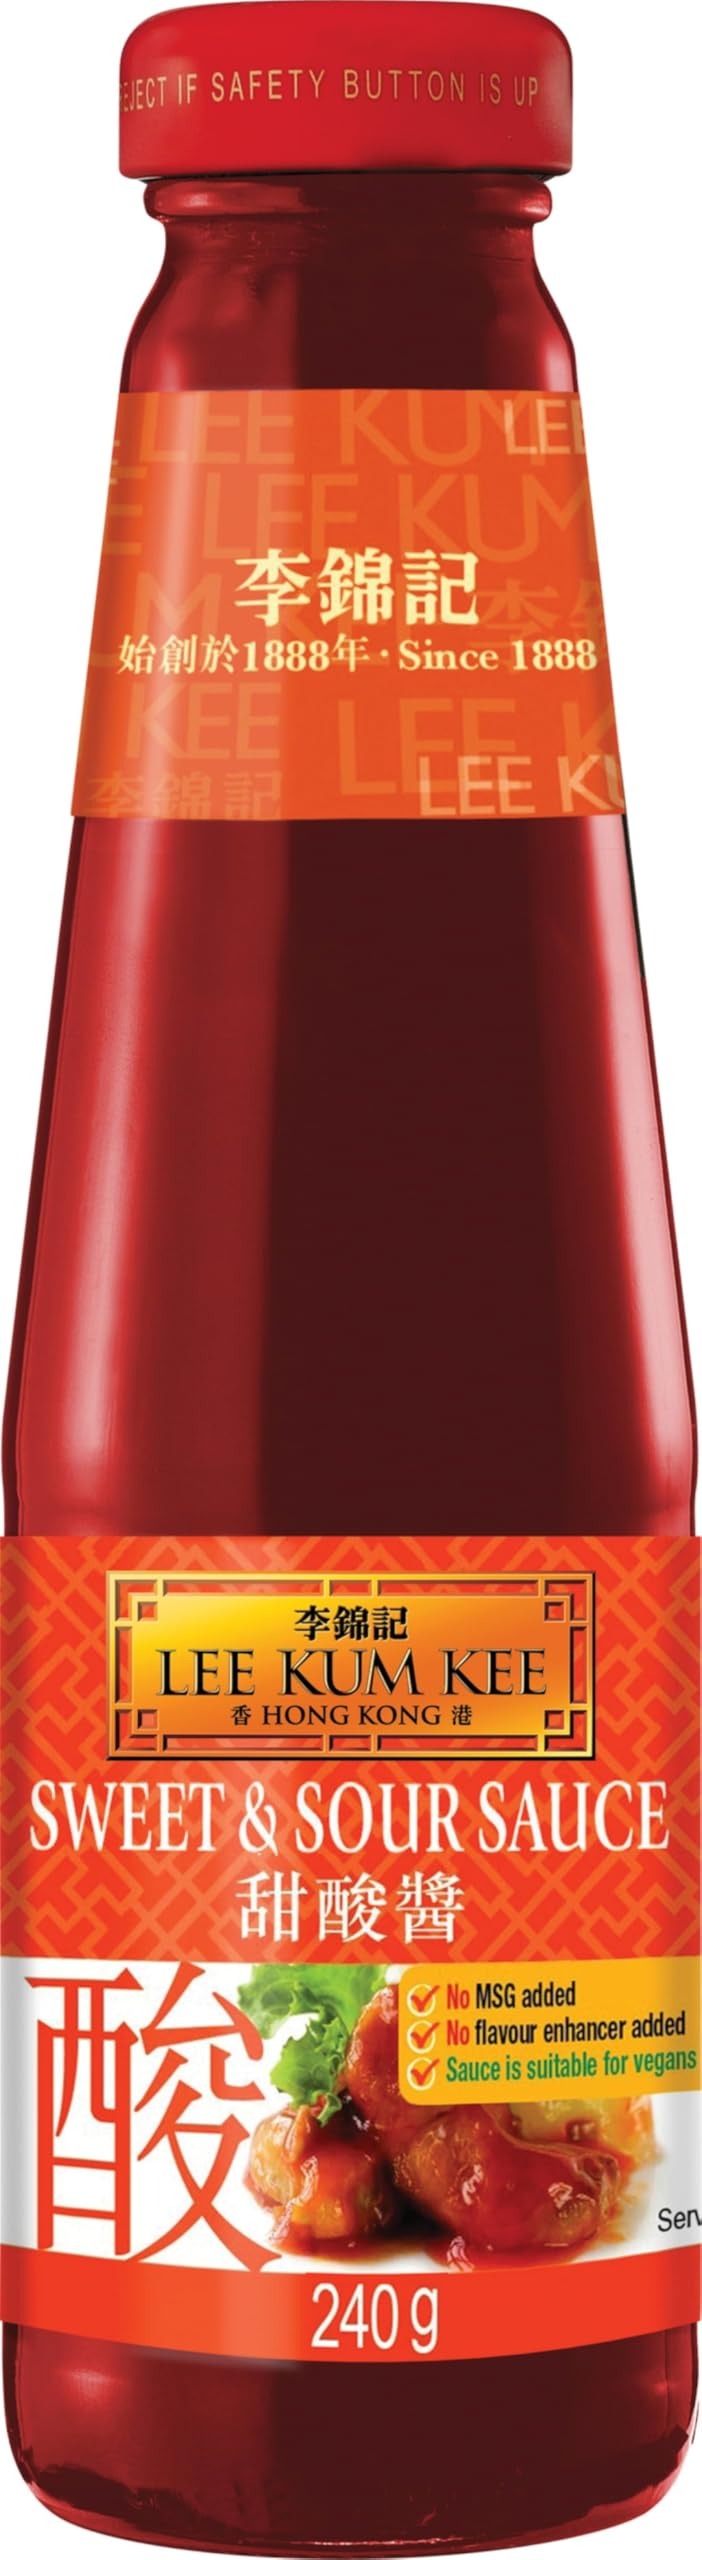
Item Name: Lee Kum Kee Sweet & Sour Sauce, 8.5-Ounce Bottle (Pack of 4)
Bullet Point: Net Wt. 8.5 oz.
Value: 34.0
Unit: Ounce

Price: 3.94